Sean Malone

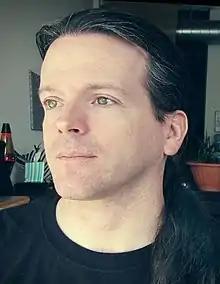
Malone in 2013

Sean Malone (April 12, 1970 – December 7, 2020) was an American musician who played primarily fretless bass guitar and Chapman Stick. He was most famous for his work with progressive metal band Cynic, in which he developed a strong partnership with the drummer Sean Reinert. Malone and Reinert played on several records together outside Cynic, making them one of the most favorable modern progressive rhythm sections. Malone also did a number of session jobs for various bands and musicians.